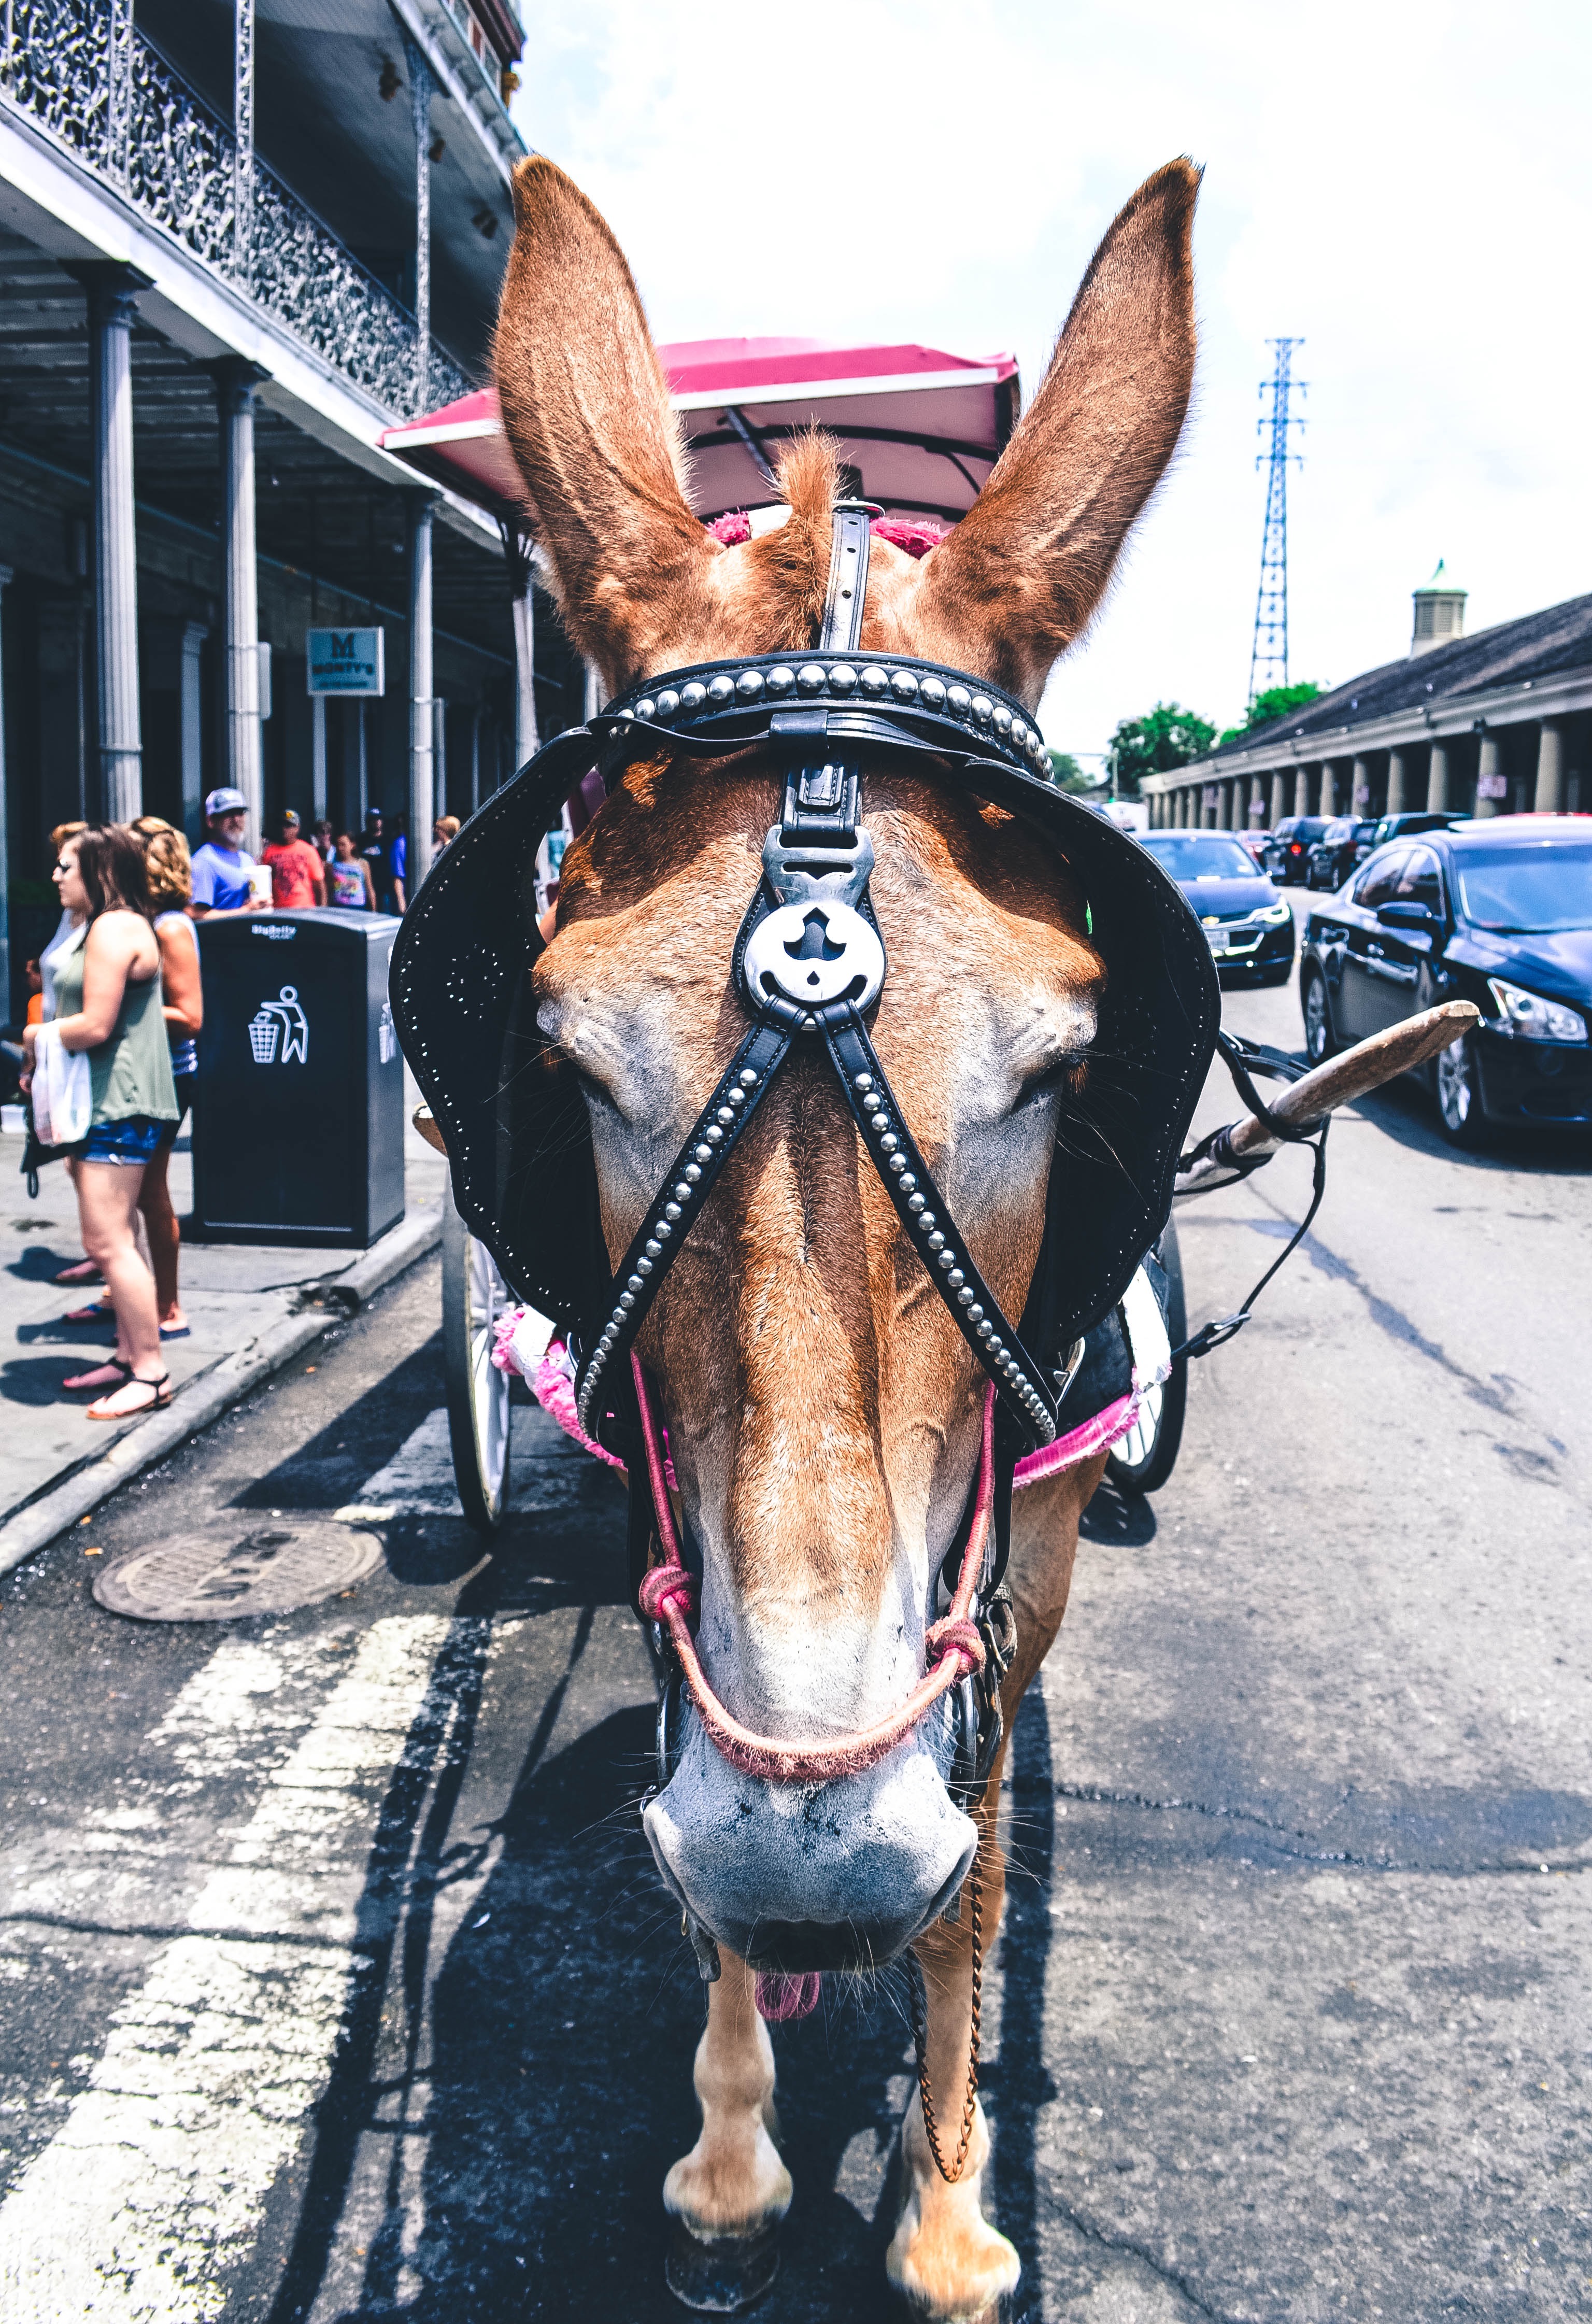
vehicle, horse, bridle, halter, pack animal, horse like mammal, horse harness, horse tack, animal sports